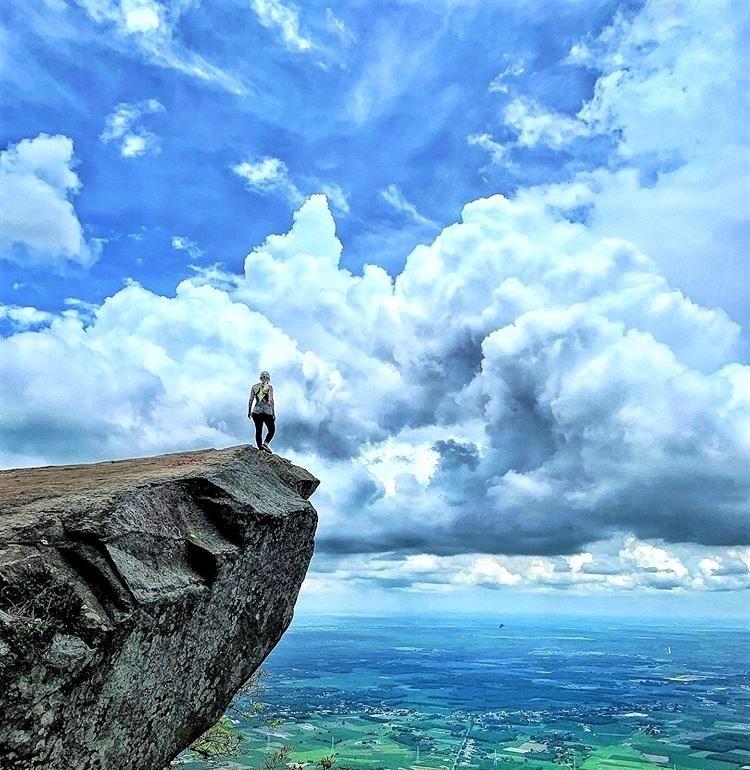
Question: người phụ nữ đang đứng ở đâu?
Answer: đang đứng trên một mỏm đá